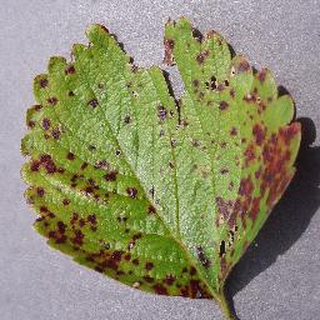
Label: strawberry_leaf_scorch